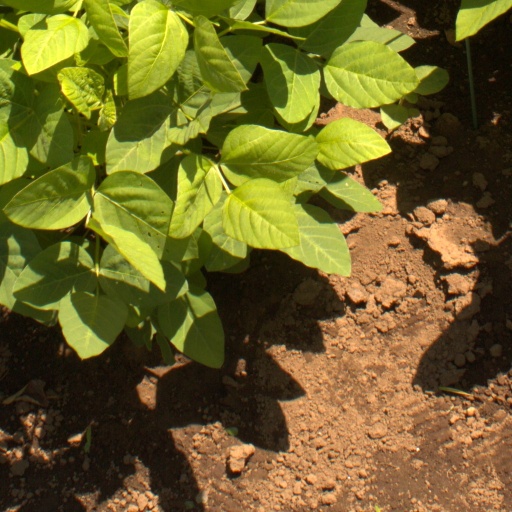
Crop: soybean